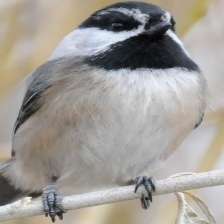
Species: BLACK-CAPPED CHICKADEE
Scientific name: POECILE ATRICAPILLUS
ImageNet parent category: chickadee